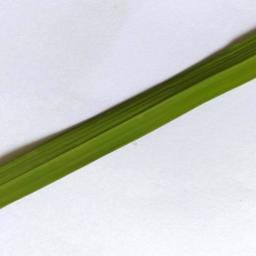
Label: Rice___Healthy